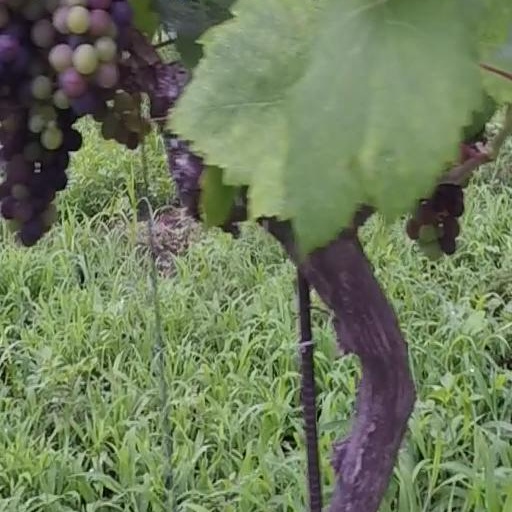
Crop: grape